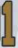
Number: 1